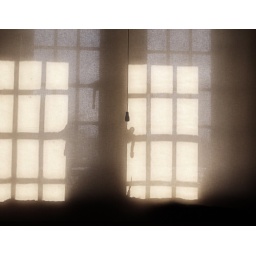
Linen blind over granite window - Castle Drogo